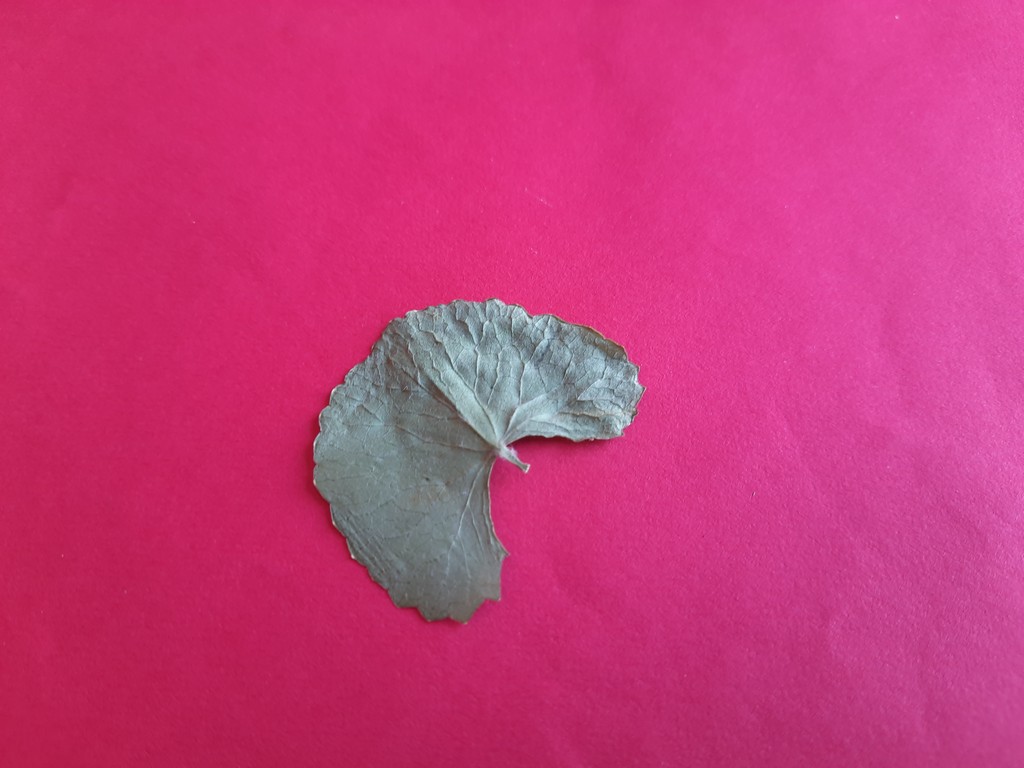
Label: Dried